Torture Memos

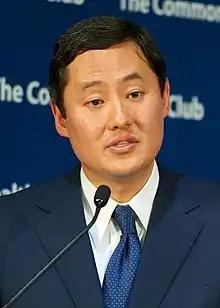
John Yoo, who drafted the Torture Memos

John Yoo, then deputy assistant attorney general in the Office of Legal Counsel, addressed a memorandum to Alberto Gonzales, then the counsel to the president, dated August 1, 2002, in response to Gonzales' reported request for legal opinion on whether interrogation methods used on al-Qaeda operatives would be in violation of the U.N. Convention Against Torture, and whether such actions could be the basis for prosecution in the International Criminal Court. The letter is intended to supplement the memorandum sent to Gonzales the same day by Jay Bybee, to which it occasionally refers. The letter concludes that the interpretation of the Department of Justice of 18 U.S.C. § 2340, which enacted into U.S. law the Convention Against Torture, does not conflict with the Convention because the United States recorded its reservations upon ratification. It also concludes that "actions taken as part of the interrogation ... cannot fall within the jurisdiction of the ICC, although it would be impossible to control the actions of a rogue prosecutor or judge." The letter explains the Department of Justice's interpretation of §§ 2340–2340A, their interpretation of the Convention Against Torture as applied to the United States and the status of the U.S. reservations, and explains its position on the possibility of prosecution by the ICC.